Seven Thieves

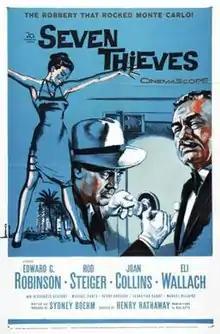
Film poster

Seven Thieves is a 1960 American heist crime drama film shot in CinemaScope. It stars Edward G. Robinson, Rod Steiger, Joan Collins and Eli Wallach.